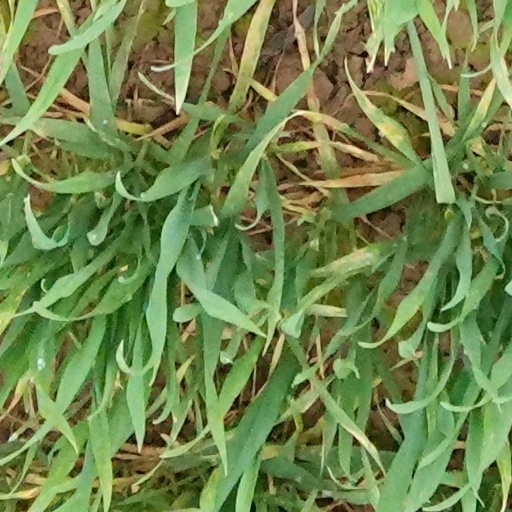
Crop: wheat